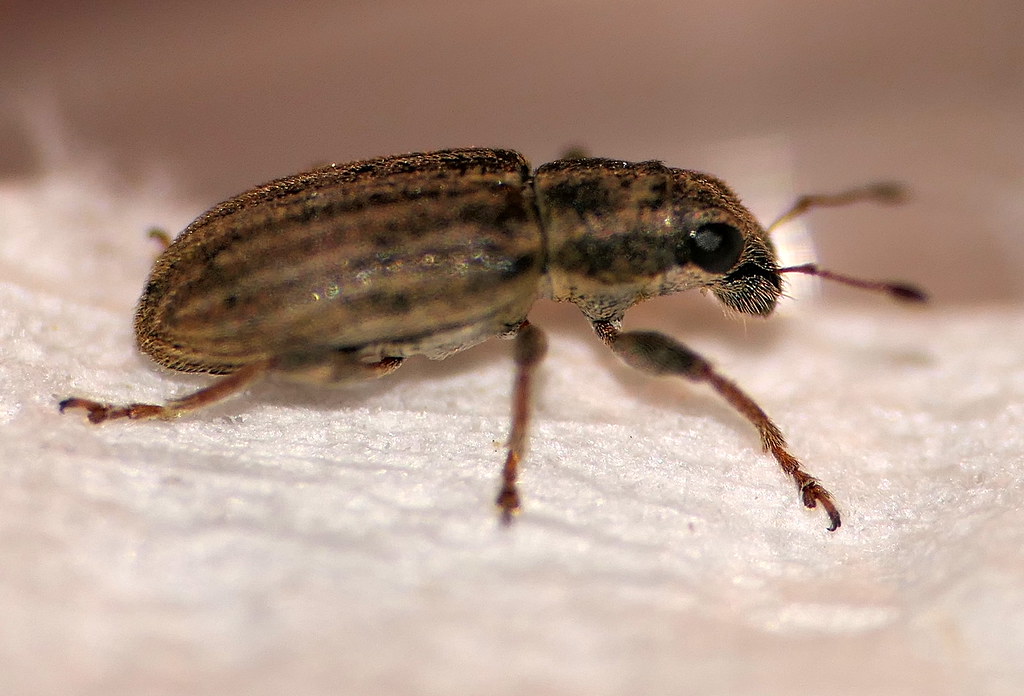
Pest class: pea_leaf_weevil